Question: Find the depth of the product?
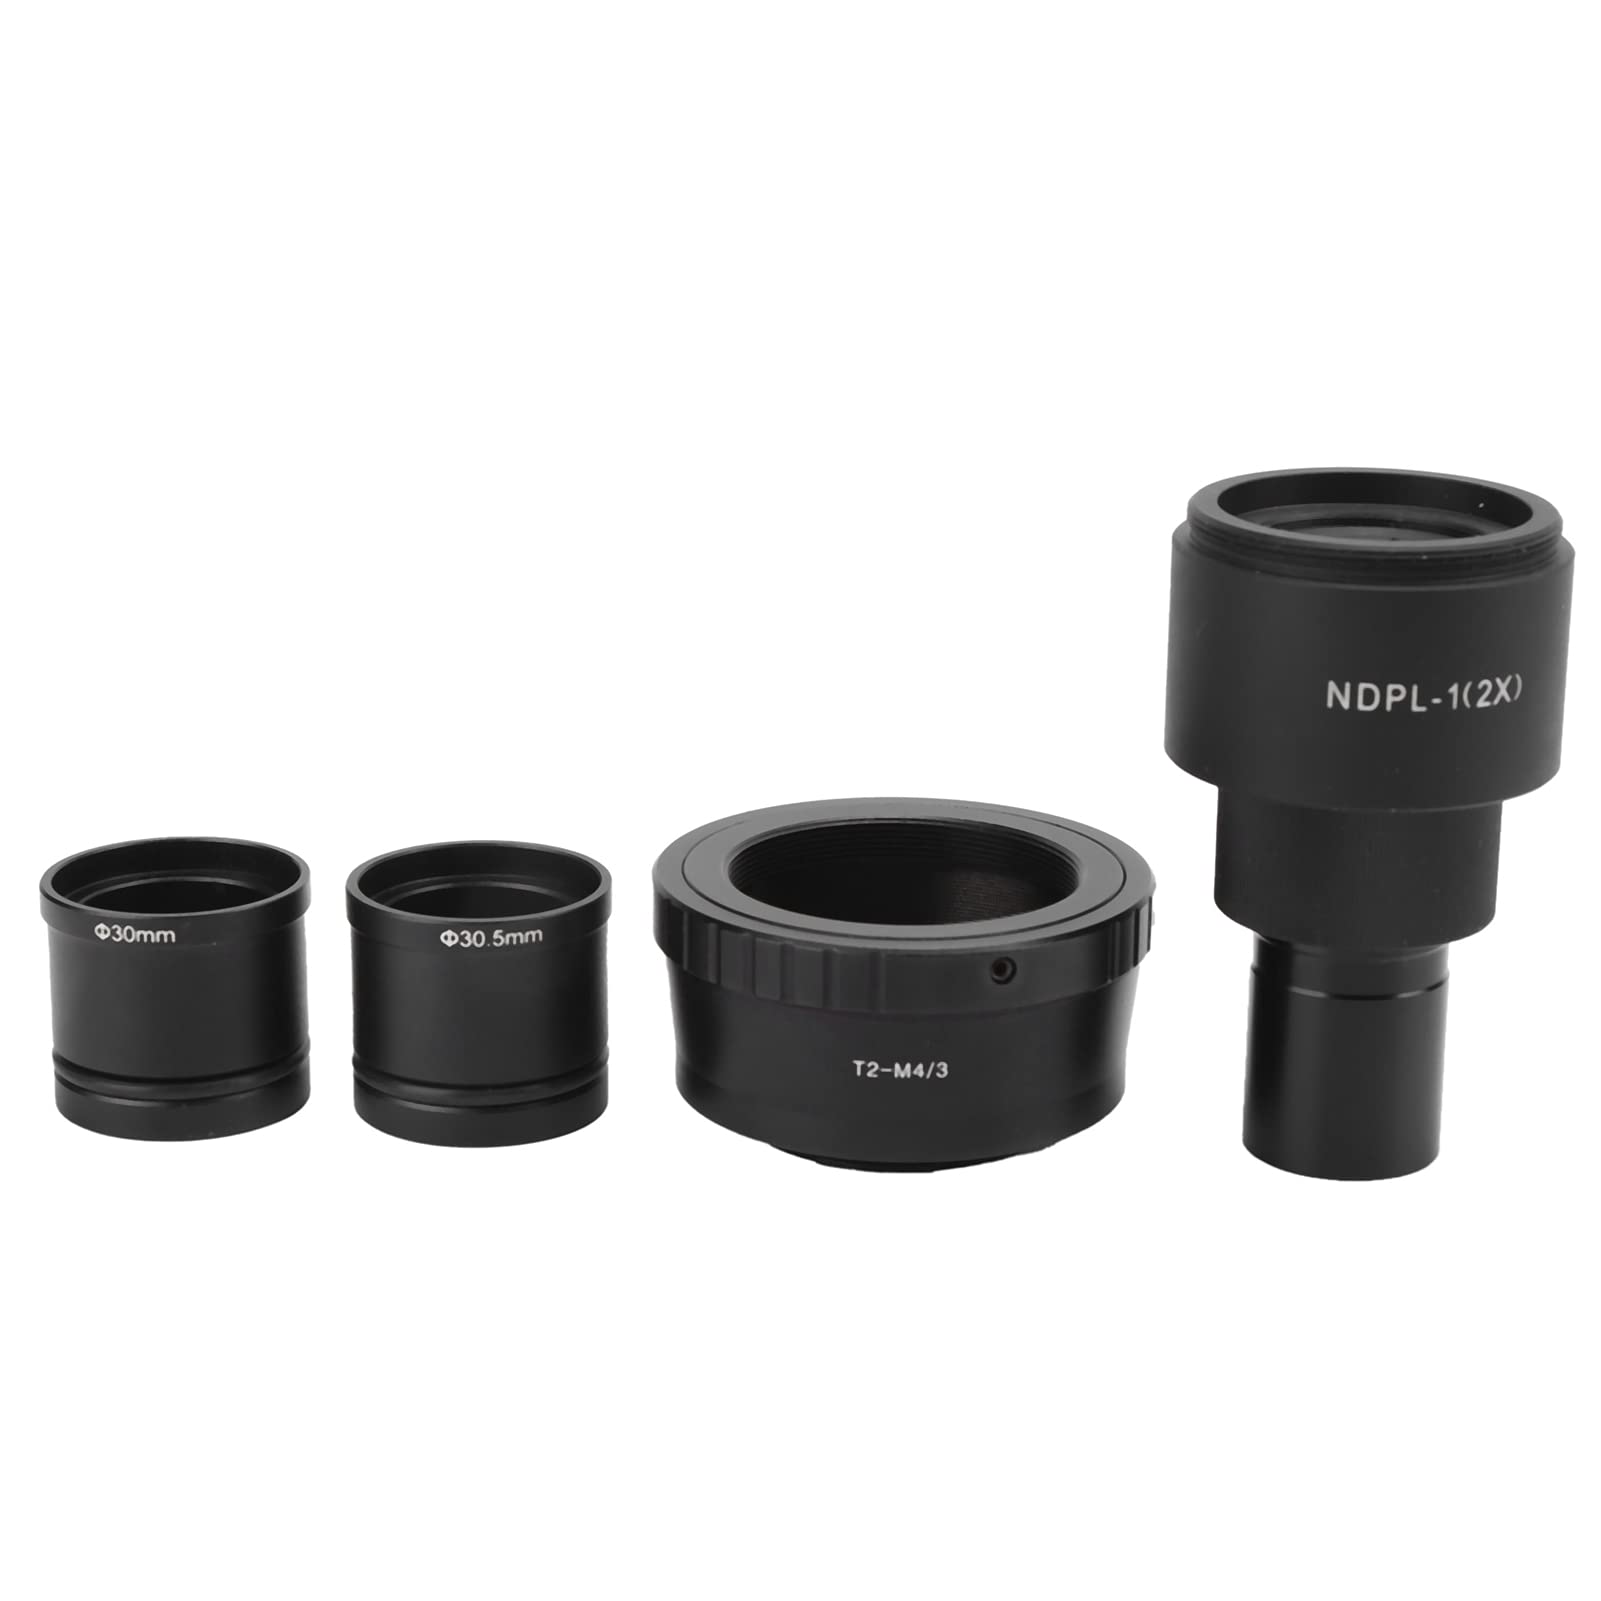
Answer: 33.5 millimetre